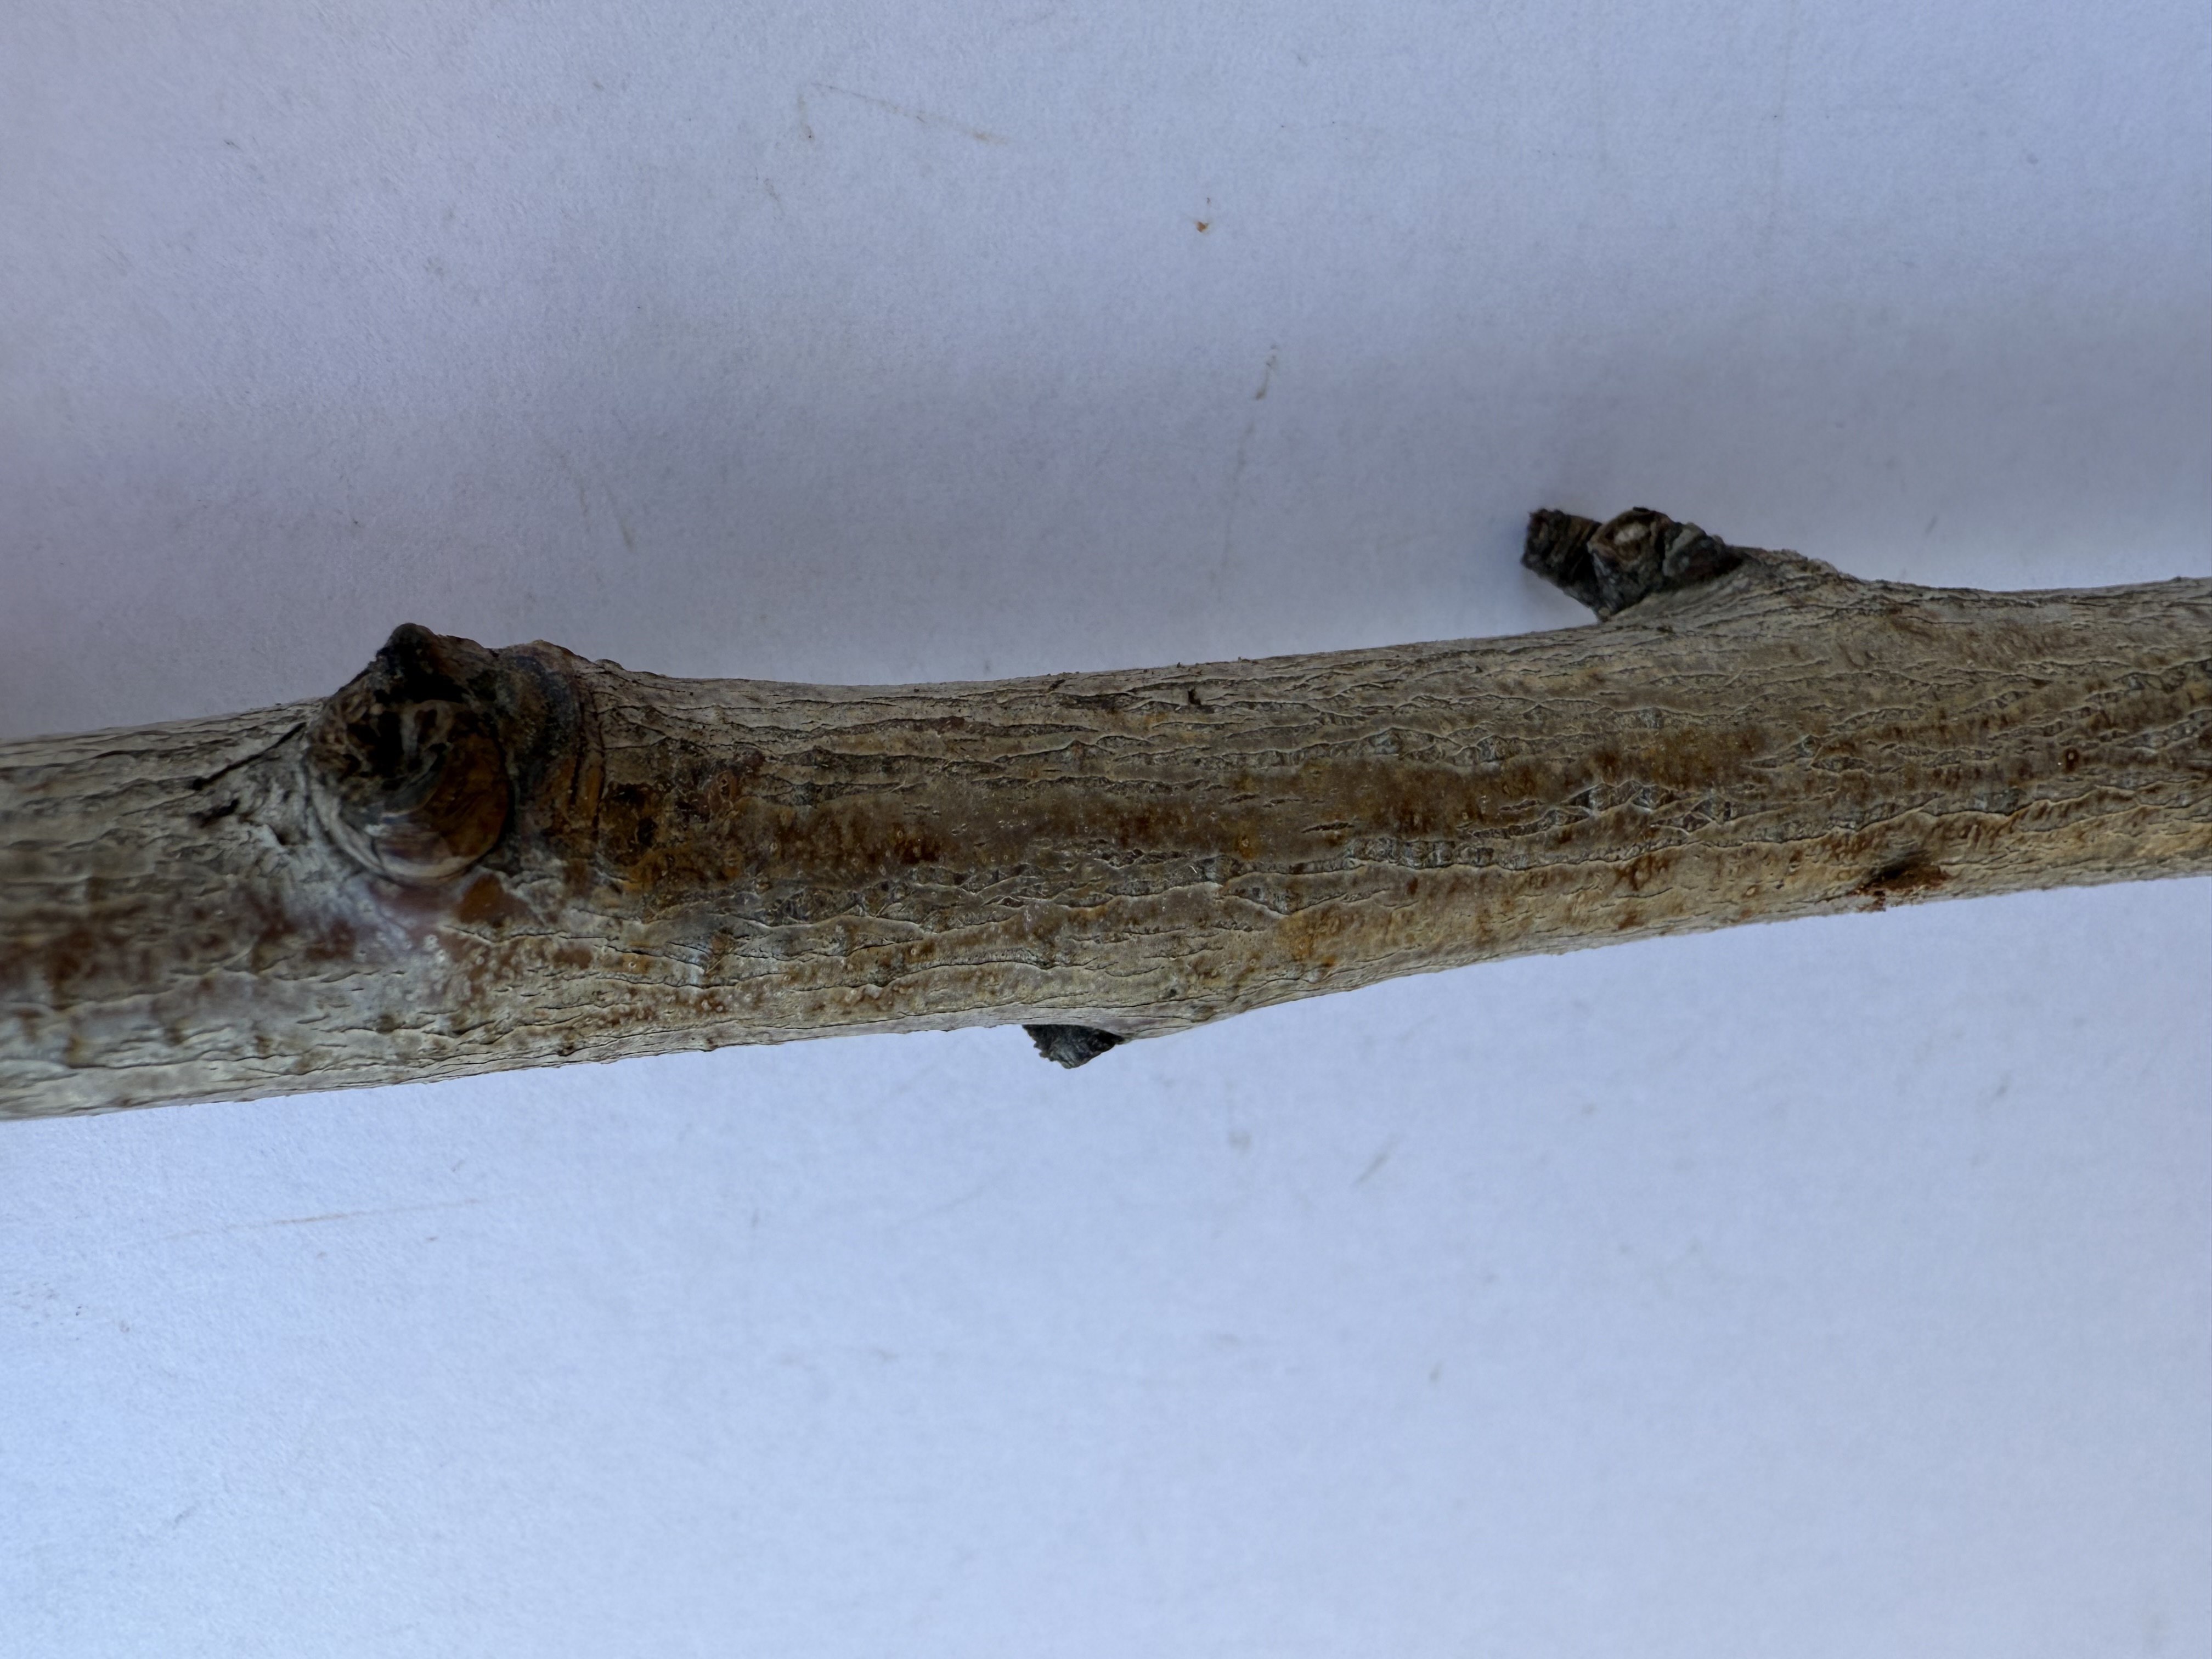
Variety: Hale Peach